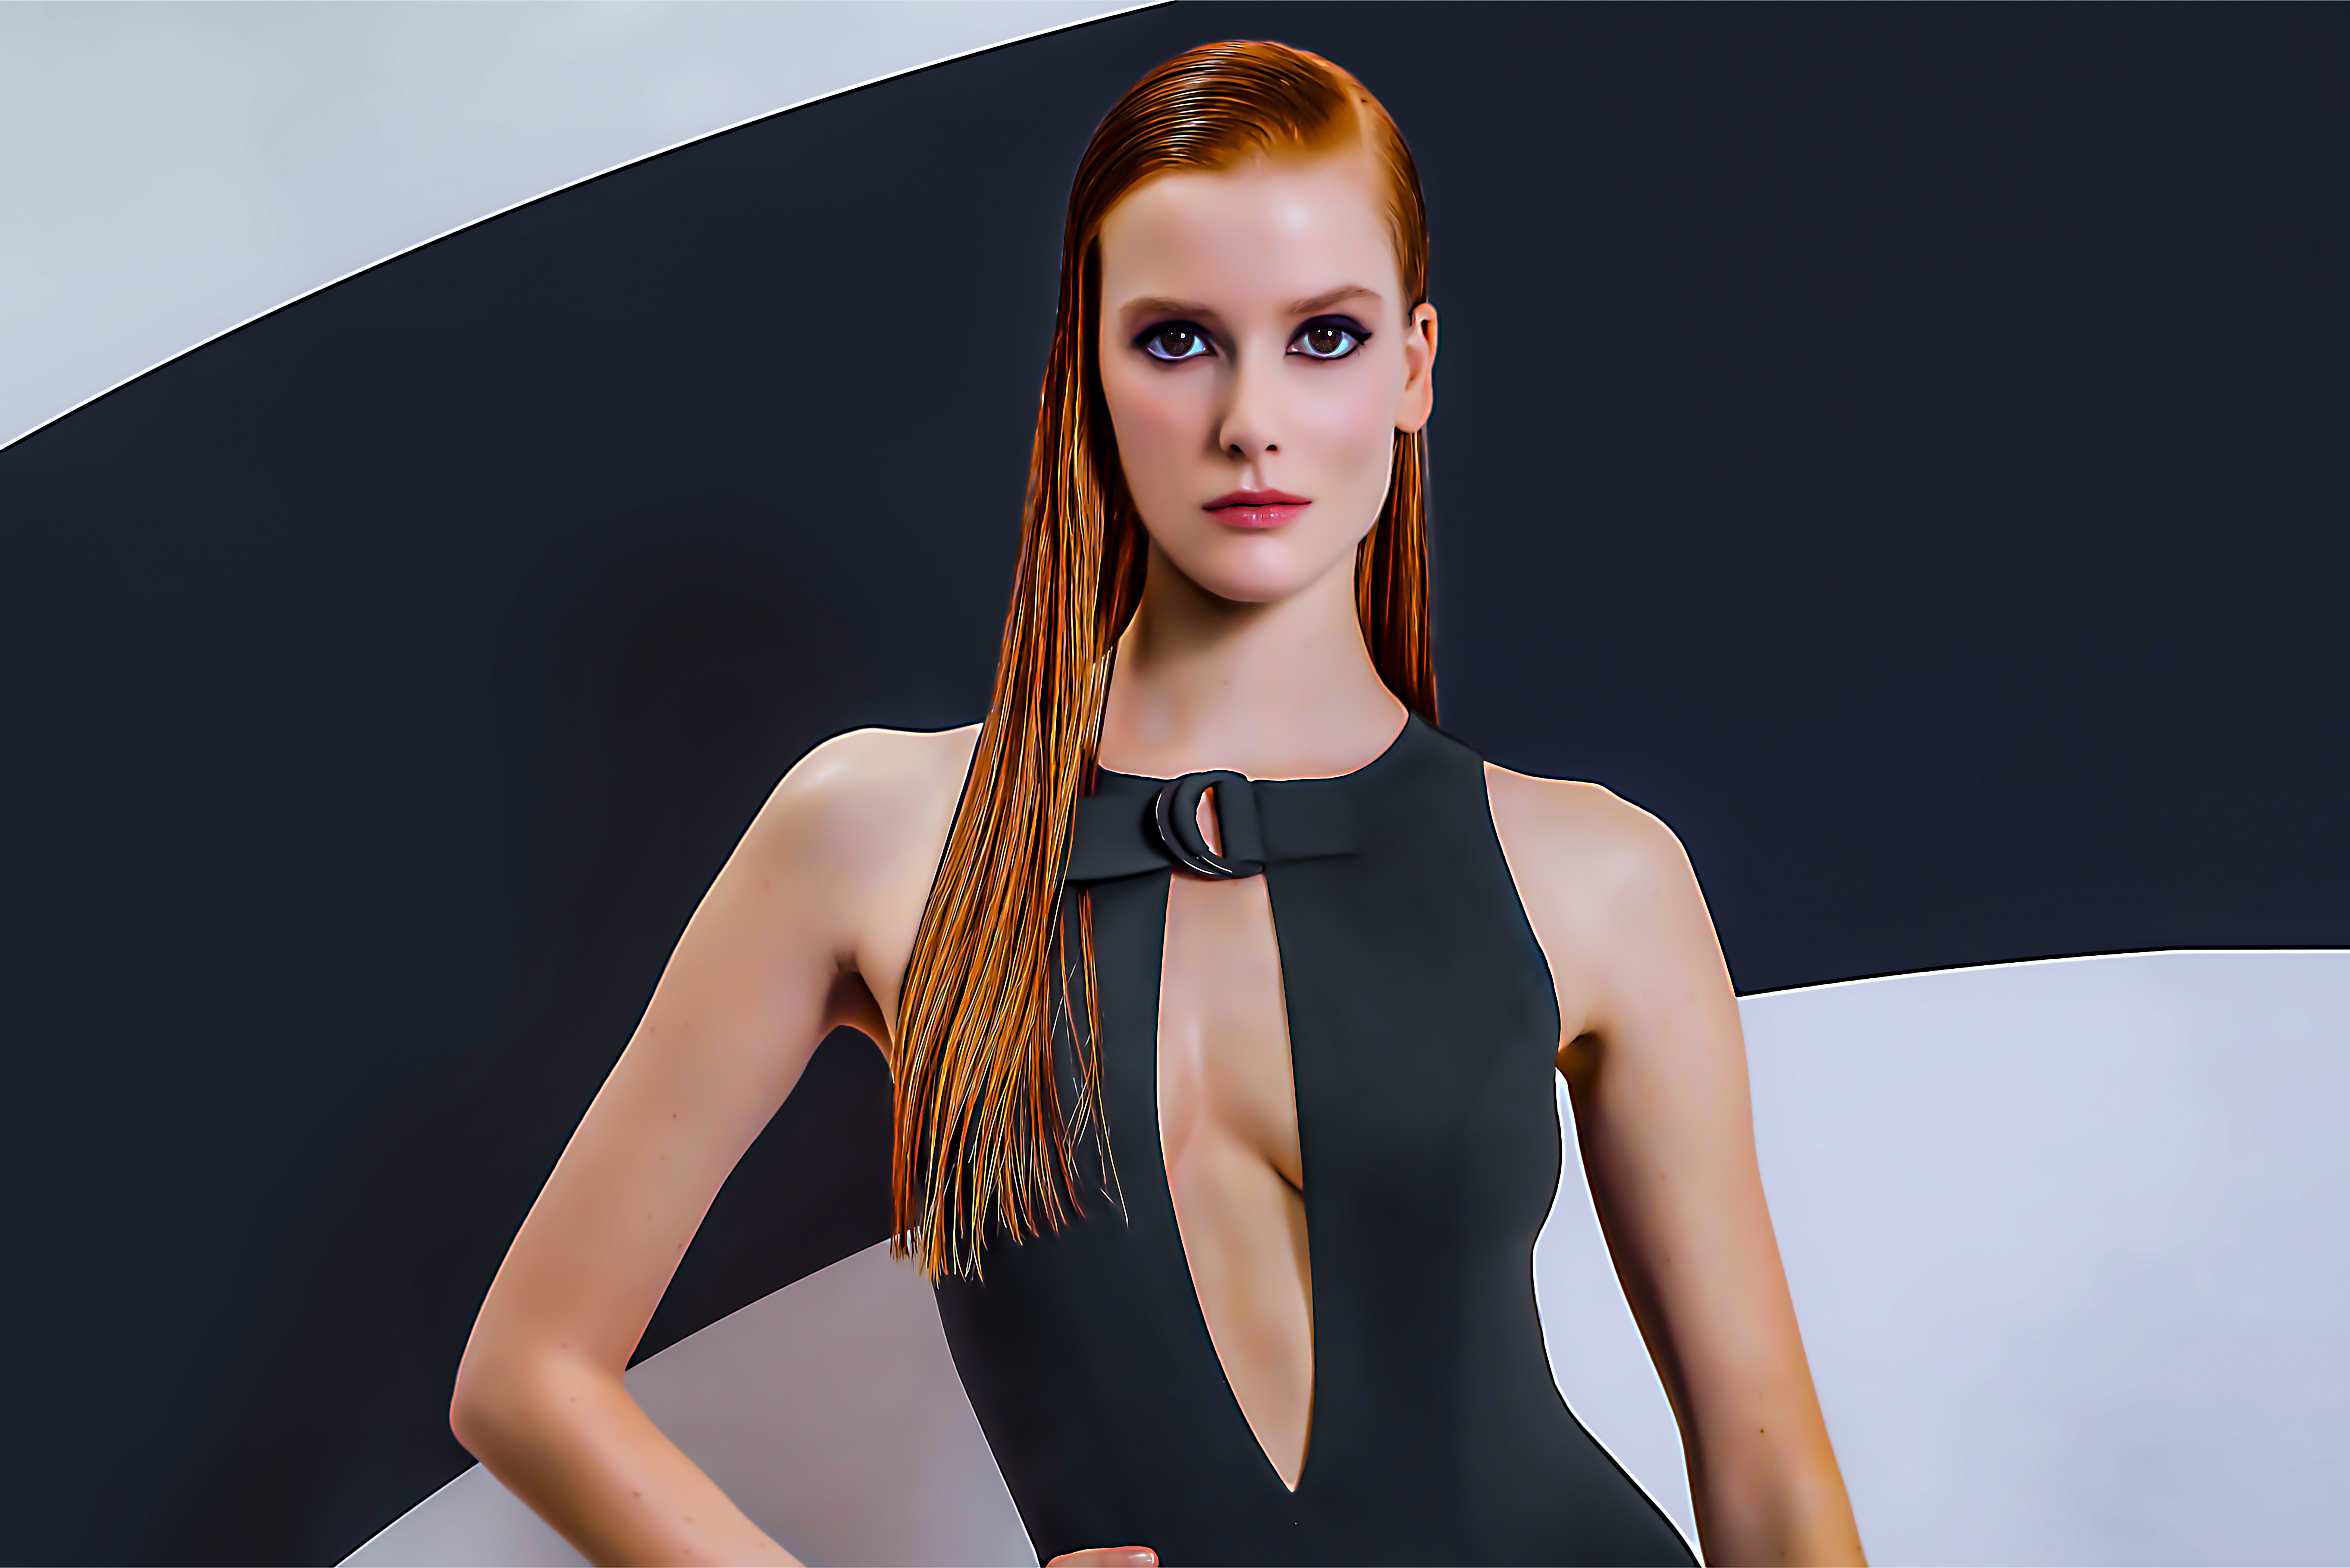
girl, model, fashion model, hair, clothing, shoulder, beauty, fashion, skin, hairstyle, blond, long hair, brown hair, lip, photo shoot, automotive design, neck, dress, monokini, one piece swimsuit, maillot, fashion design, formal wear, fashion accessory, human leg, car, haute couture, style